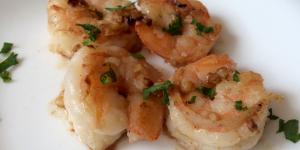
camarones al tequila